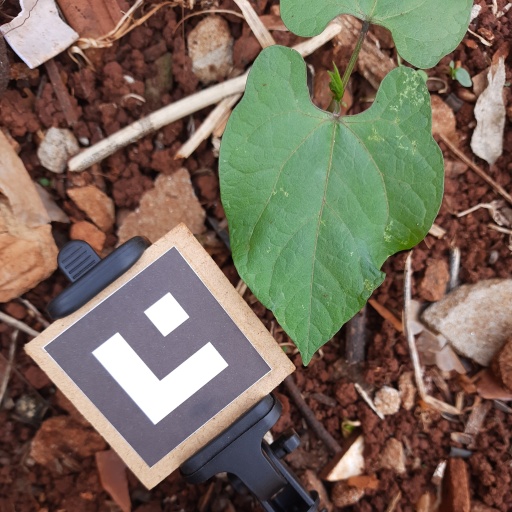
Observations: wavy surface, no eating holes, under shade